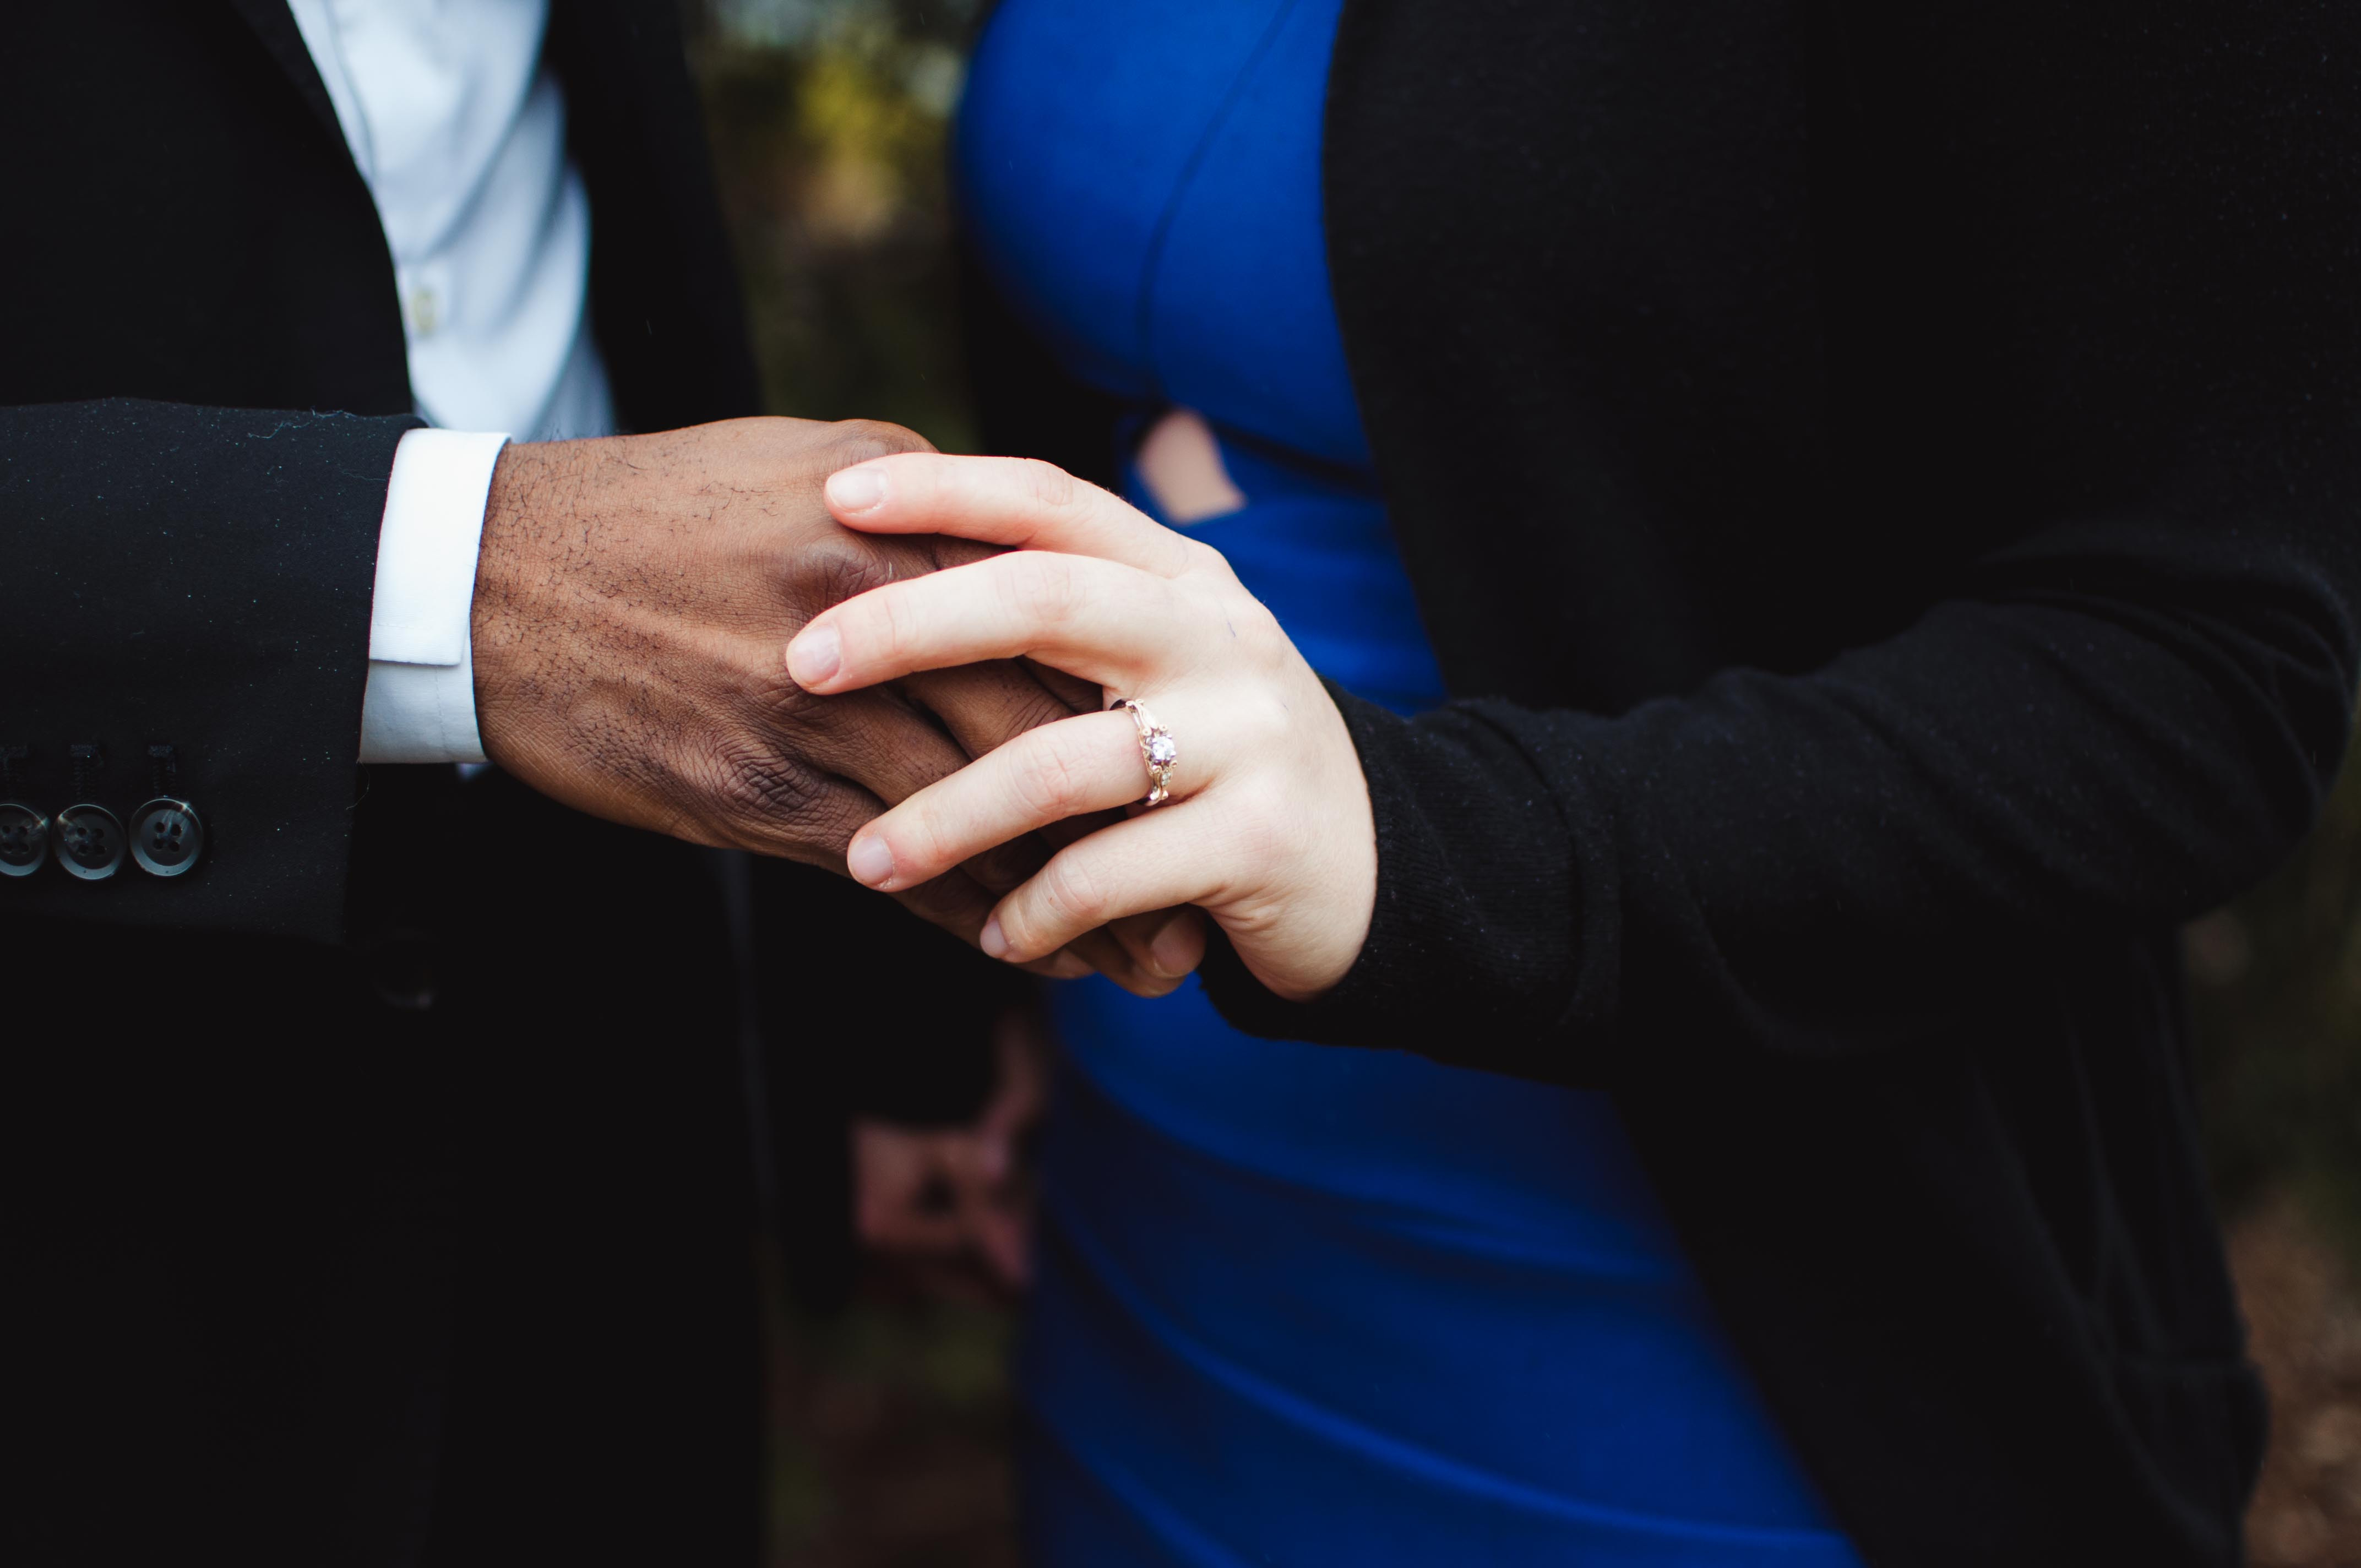
hand, man, woman, finger, blue, bride, groom, ceremony, interaction